Catholic Church in Indonesia

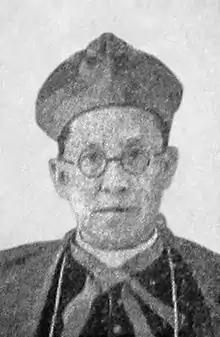

Albertus Soegijapranata SJ became the first Indonesian bishop in 1940 and later Archbishop of Semarang.